Imperial College School of Medicine

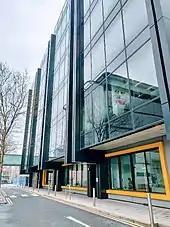
Imperial Centre for Translational and Experimental Medicine

The medical school at Imperial College dates back to the founding of Charing Cross Hospital Medical School in 1823, which was followed by other medical schools including Chelsea and Westminster Hospital Medical School, St Mary's Hospital Medical School, and the Royal Postgraduate Medical School. Imperial College London first gained a medical school by merger with St Mary's Medical School in 1988. The current School of Medicine was formed in 1997 by the merger of St Mary's Medical School with Charing Cross and Westminster Medical School (formerly Charing Cross Hospital Medical School and Westminster Hospital Medical School), the Royal Postgraduate Medical School and the National Heart and Lung Institute. In 2001, the non-teaching aspects of the school were moved to the new Faculty of Medicine, which the school became a part of. In 2019, the medical school launched their new curriculum, integrating more team-based learning, social science, and early clinical experience into their course, which translates into broader fields of medicine, such as psychology.